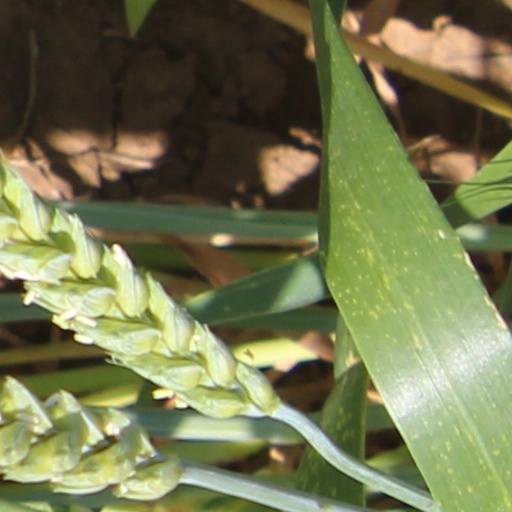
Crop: wheat